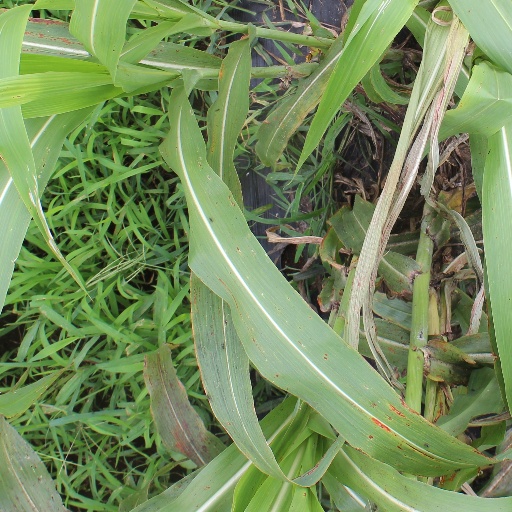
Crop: sorghum